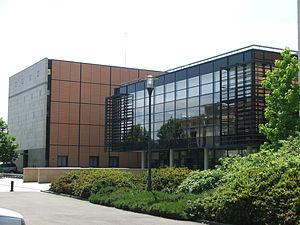
Les Archives Départementales de la Sarthe dans le quartier de Pontlieue au Mans.
Cet article recense les archives départementales des départements de France.
Le Mans dispose de 6 établissements gérés par la municipalité : 4 médiathèques et 2 bibliothèques.
Les archives départementales de la Sarthe sont un service du conseil départemental de la Sarthe.